Tin-glazed pottery

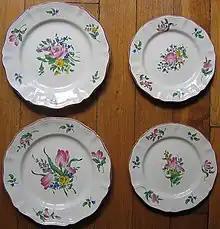
Faience of Lunéville

Hispano-Moresque ware is generally distinguished from the pottery of Christendom by the Islamic character of its decoration, though as the dish illustrated shows, it was also made for the Christian market.